George and Neva Barbee House

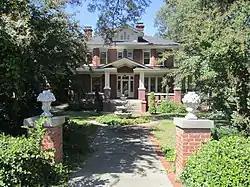

The George and Neva Barbee House, also known as the Dr. G. S. Barbee House, is a historic home located at Zebulon, Wake County, North Carolina, a town near Raleigh, NC. Constructed in 1914, the two-story, brick American Foursquare house was designed in the American Craftsman / Bungalow style. It features a hipped roof with overhanging eaves, a porte cochere, a sheltered wraparound porch, and a nearly solid brick porch balustrade.